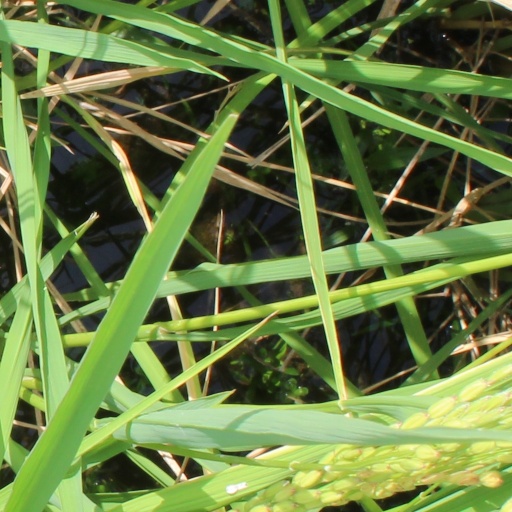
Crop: rice